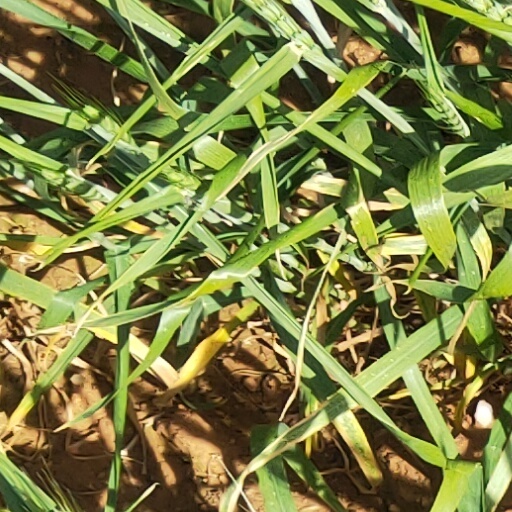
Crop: wheat